List of countries by federal system

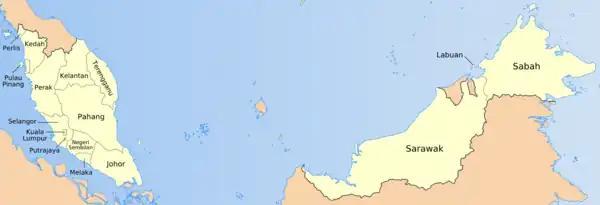
Map of Malaysia with its states

Malaysia is a federal constitutional monarchy. Its monarchy is elective, with the nine rulers and four state leaders (representing states with their respective sultanates abolished) meet at the Conference of Rulers to elect the next monarch every five years, or if the position becomes vacant for any reason. There is also a custom of rotation of the monarchy between the nine rulers. A legacy of British colonial rule, the federation's system of government is modelled closely on the Westminster parliamentary system. There exists a lower and upper house. Governance of the states is divided between the federal and the state governments, with different powers reserved for each, and the federal government has direct administration of the federal territories. Legislative powers are divided between state and federal assemblies, with elections being held every five years.